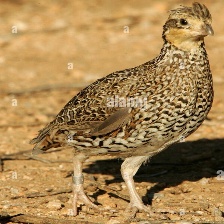
Species: MASKED BOBWHITE
Scientific name: COLINUS VIRGINIANUS RIDGWAYI
ImageNet parent category: quail